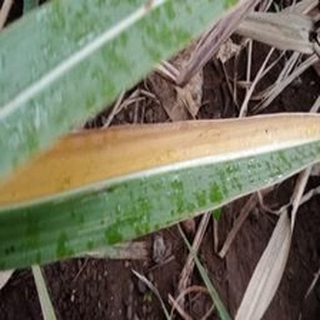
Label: sugarcane_yellow_leaf_disease